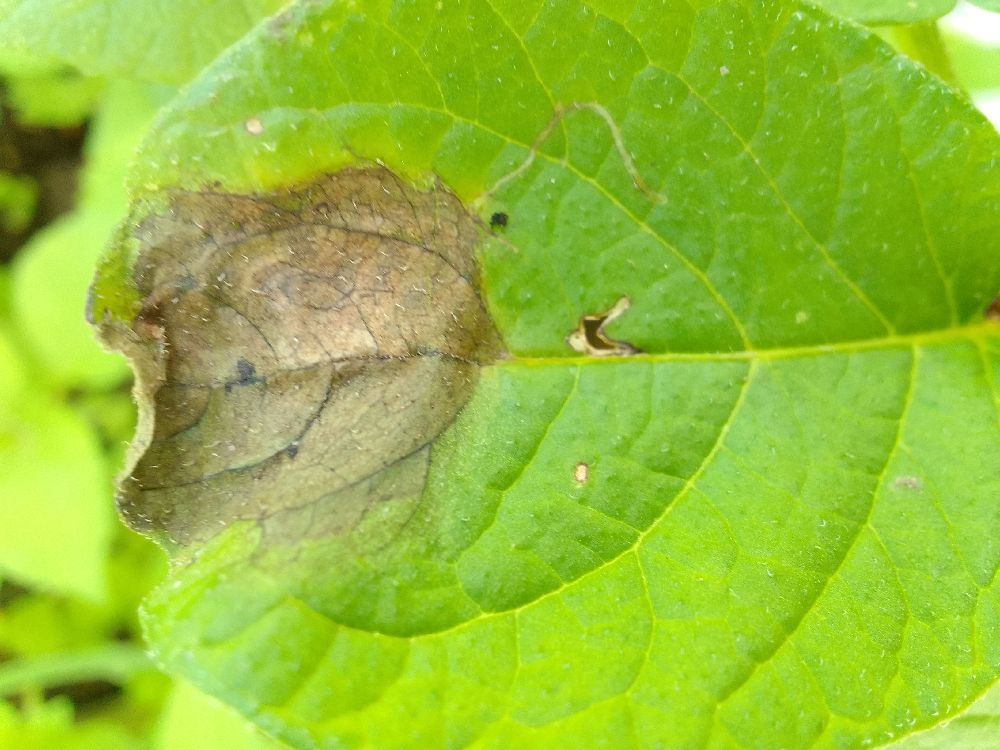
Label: Late blight